Swamithope Pathi

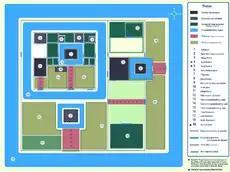
Blueprint of Swamithoppe Pathi

The Palliyarai contains two oil lamps ("kuthuvilakku"), an "elunetru", and a large mirror. On a raised pedestal and covered with kavi cloth, the temple also preserves some articles believed to have been used by Ayya Vaikuntar. This includes a rattan cane ("perampu") and a pair of wooden sandals. Inner corridors surround the Palliyarai.